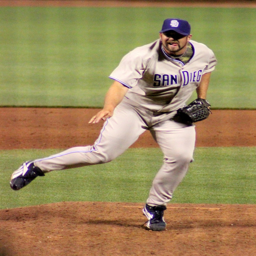
A baseball player standing in the middle of a baseball field.
a baseball playing pitcher after throwing a pitch
A pitcher on the pitching mound in a "after pitching" position.
A baseball player from a team in San Diego.
a pitcher getting excited after making a pitch